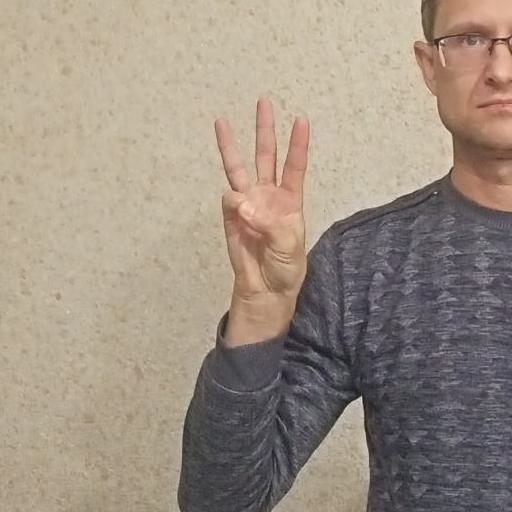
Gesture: three